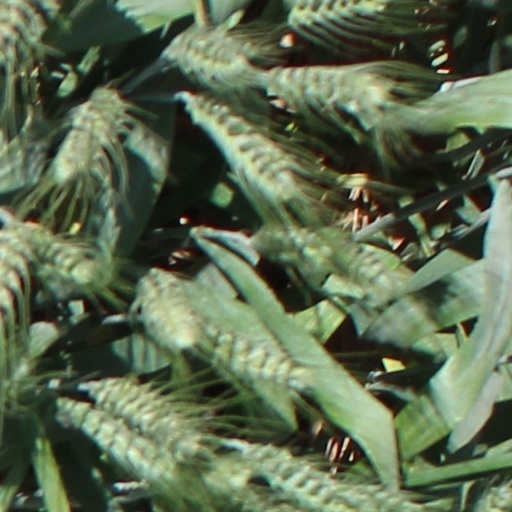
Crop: wheat